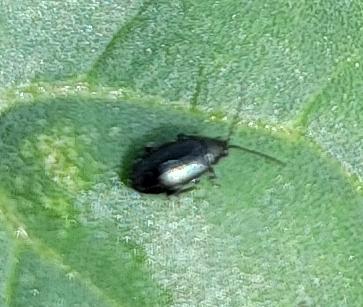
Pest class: crucifer_flea_beetle